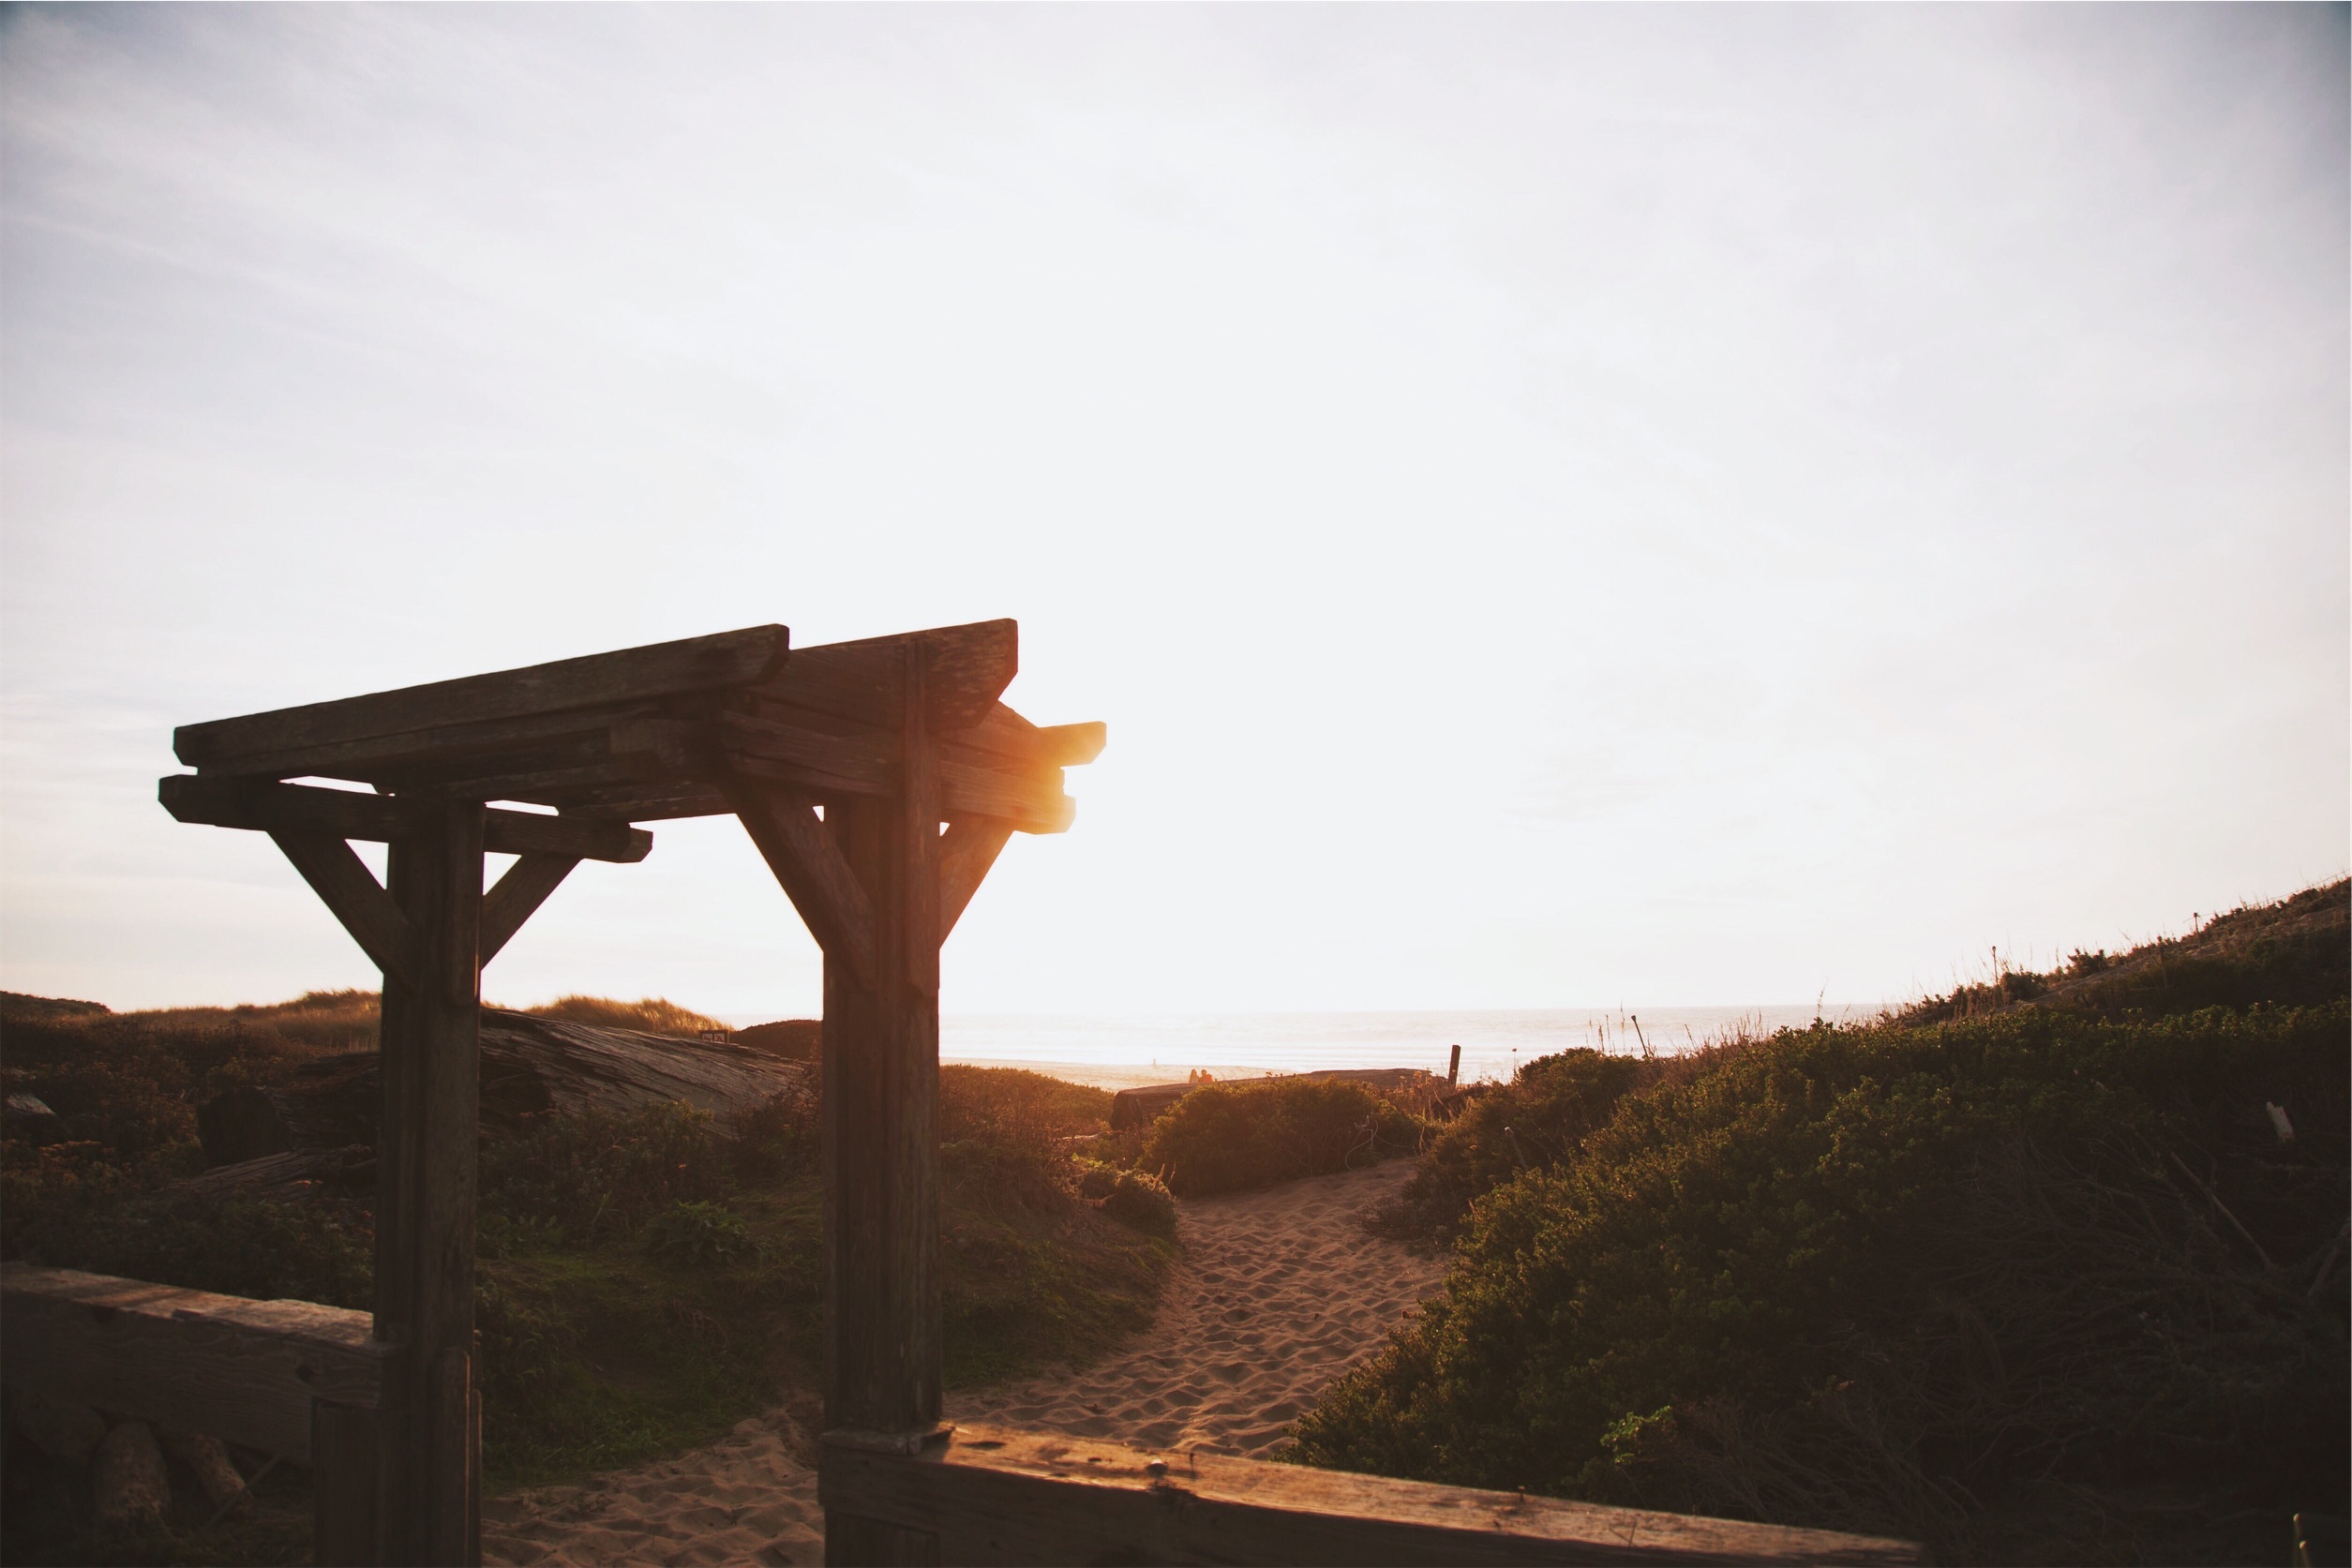
beach, sea, sand, ocean, sky, sunset, morning, evening